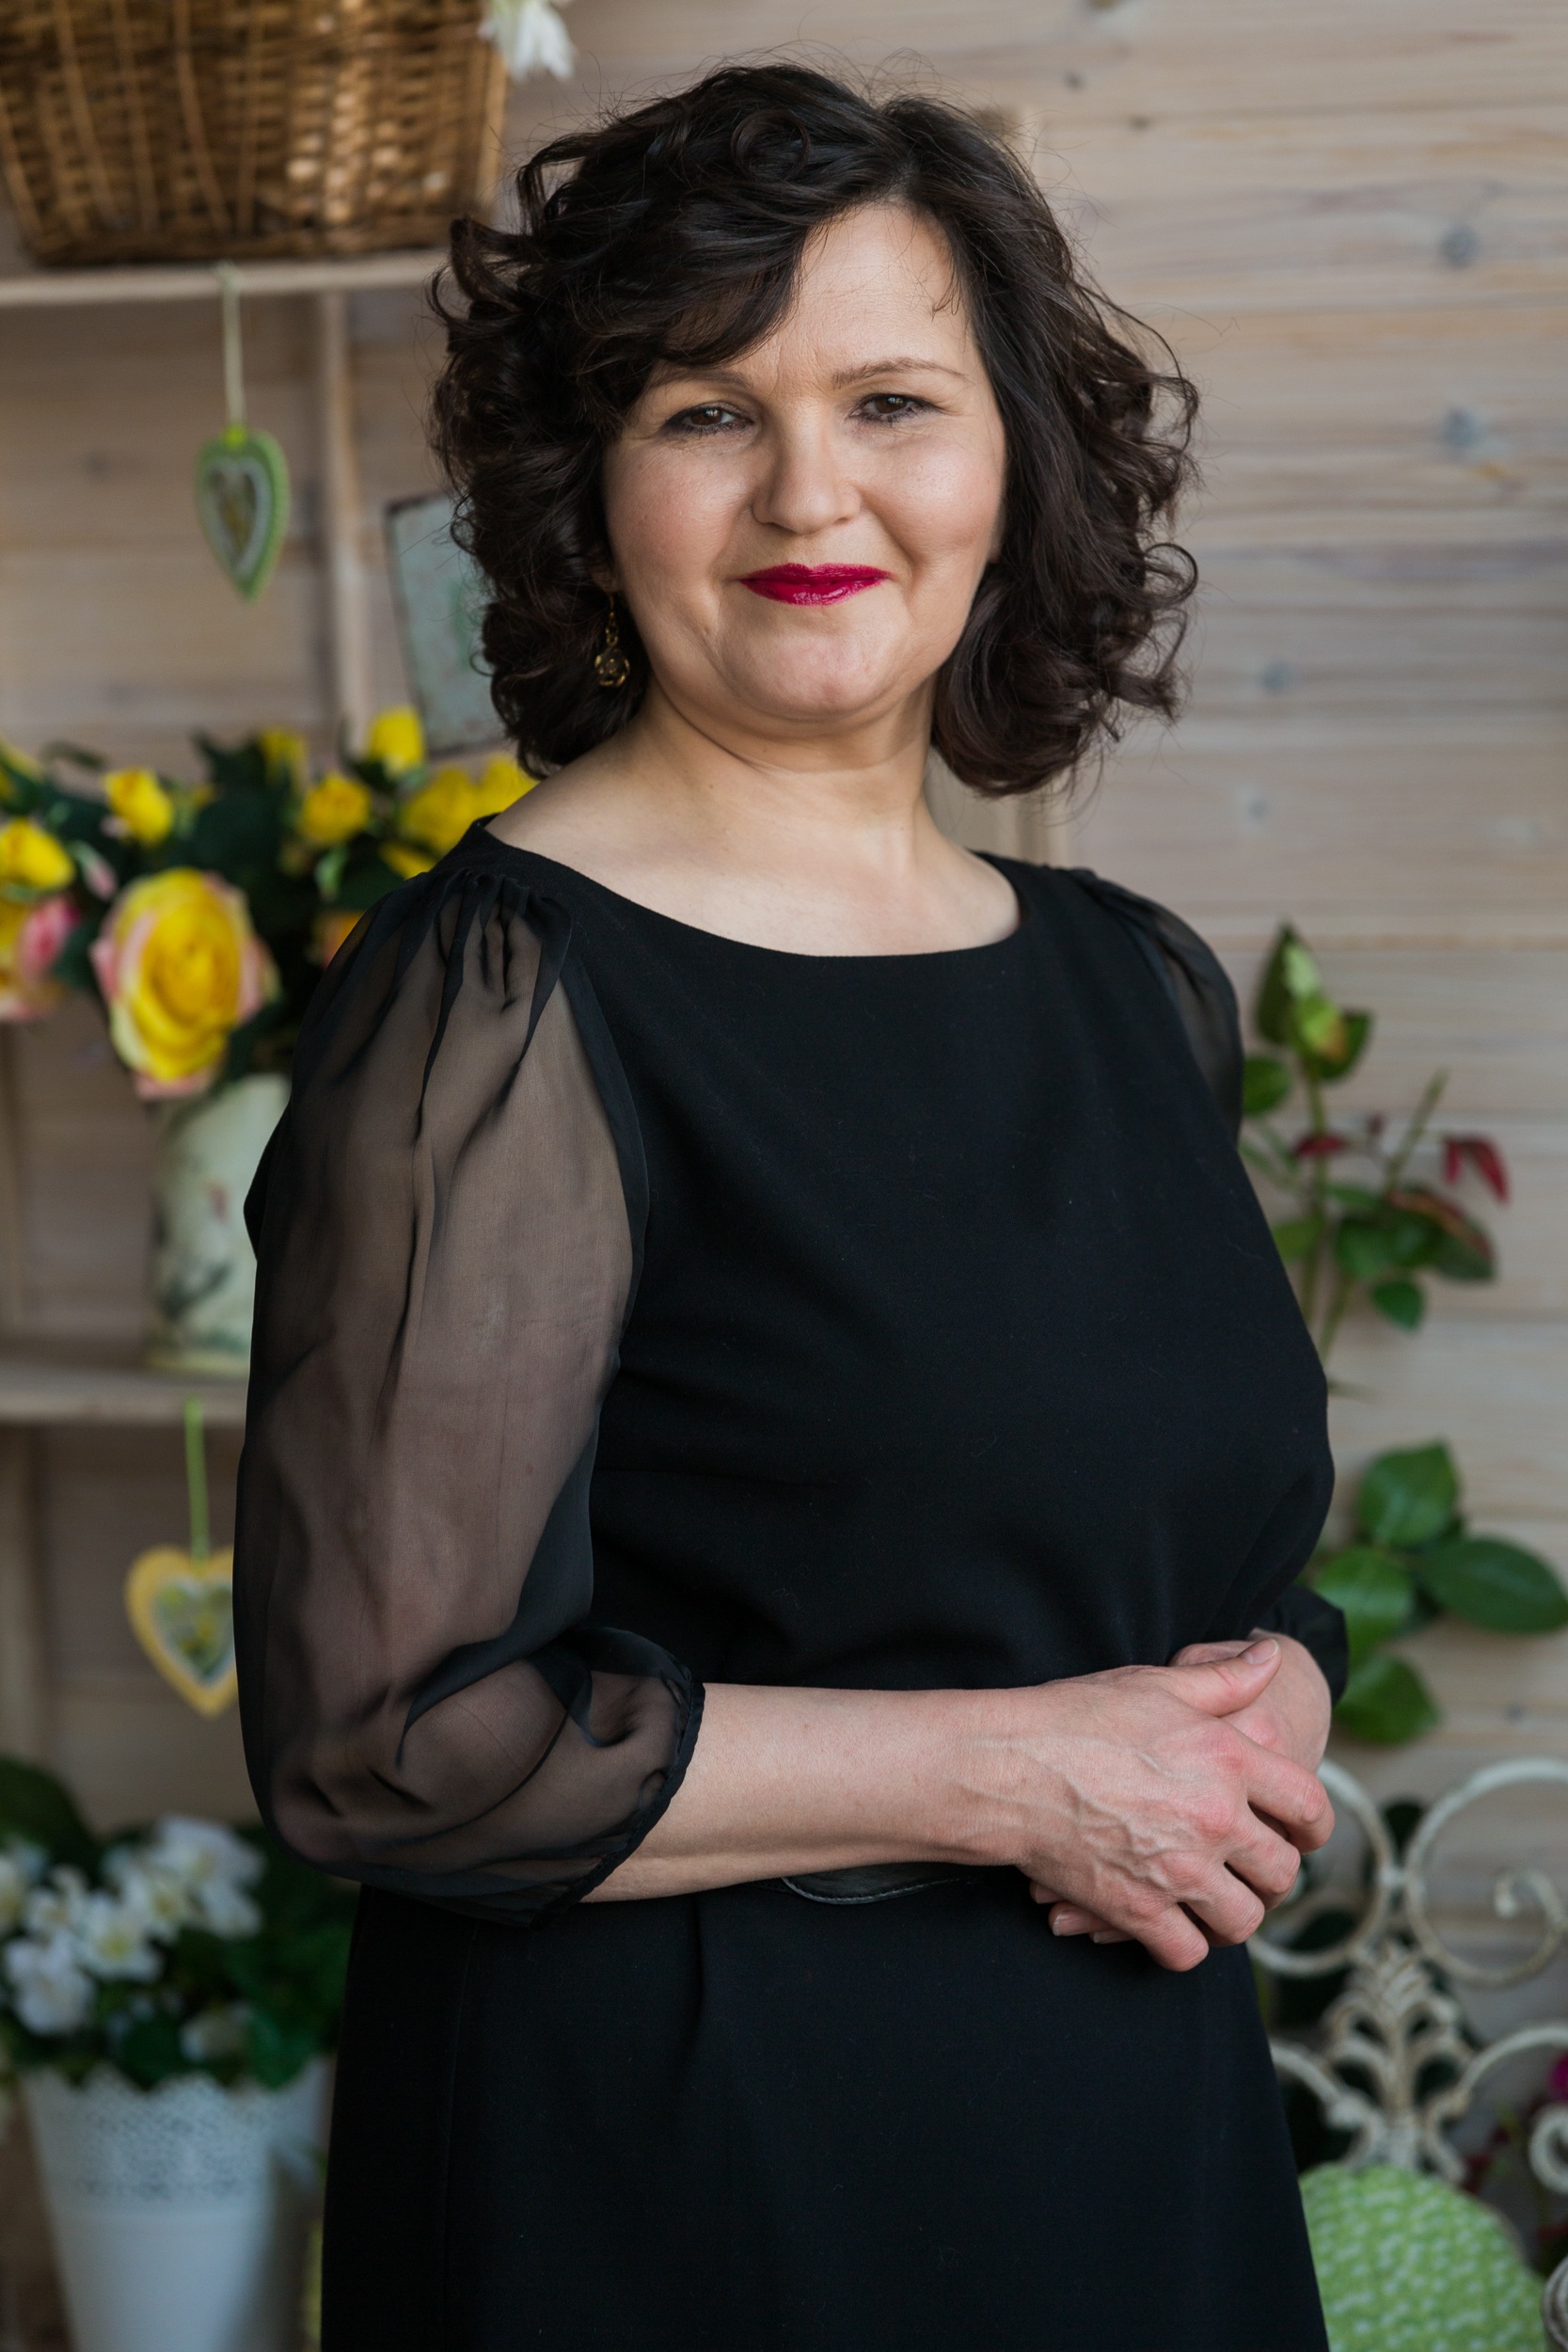
person, woman, photography, portrait, model, fashion, lady, bride, hairstyle, dress, beauty, age, gown, abdomen, photo shoot, formal wear